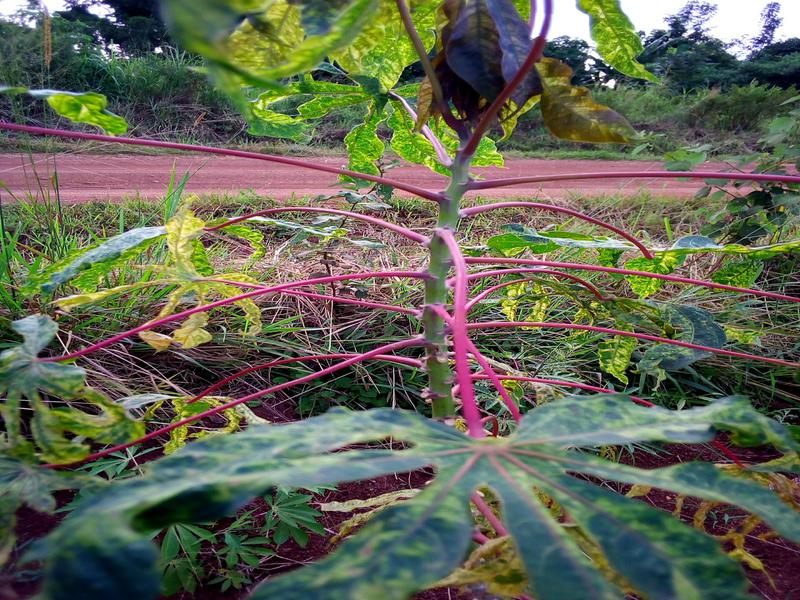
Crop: cassava
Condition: mosaic_disease